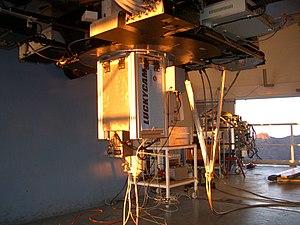
Le Nordic Optical Telescope est un télescope situé à l'observatoire du Roque de los Muchachos, La Palma dans les Îles Canaries. La première lumière a eu lieu en 1988 et les observations régulières ont commencé en 1989. Il est financé par la majeure partie des pays scandinaves : Danemark, Suède, Islande, Norvège la Finlande, qui lui confèrent son nom de « nordique ». L'accès est ouvert aux astronomes de toutes nationalités sous le contrôle d'un comité international d'allocation de temps.